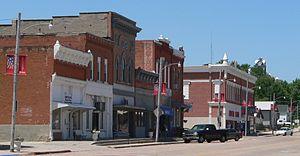
La ville de Nelson est le siège du comté de Nuckolls, dans l’État de Nebraska, aux États-Unis. Elle comptait 488 habitants lors du recensement de 2010.